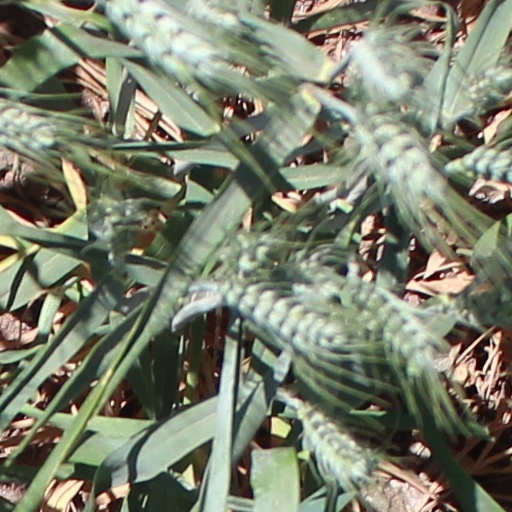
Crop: wheat